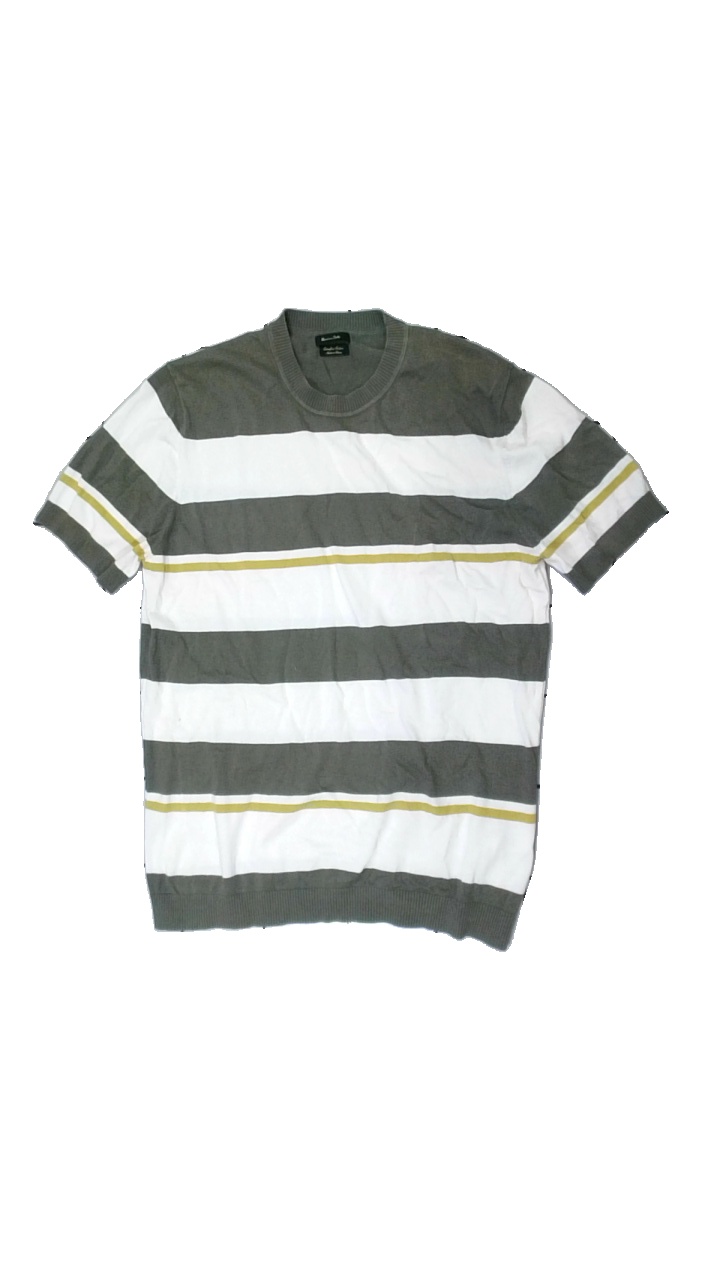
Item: Top (Men)
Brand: Massimo Dutti
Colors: Blue
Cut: Regular
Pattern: Striped
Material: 100% Cotton
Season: All
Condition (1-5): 3
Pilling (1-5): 4
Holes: Minor
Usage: Repair
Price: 150-250